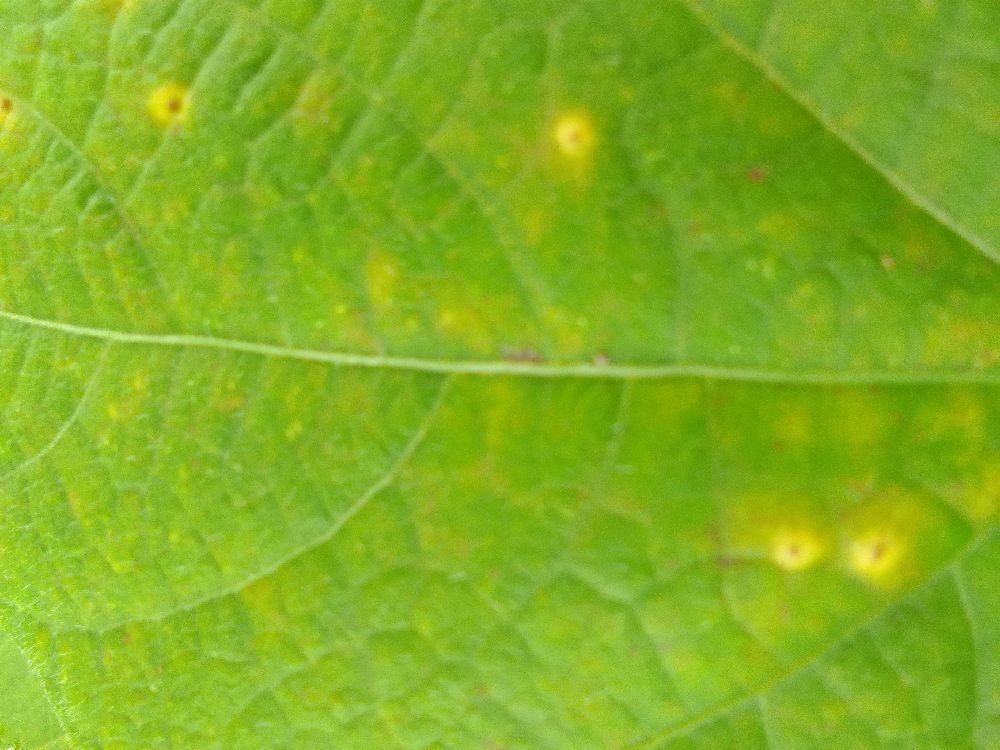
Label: rust